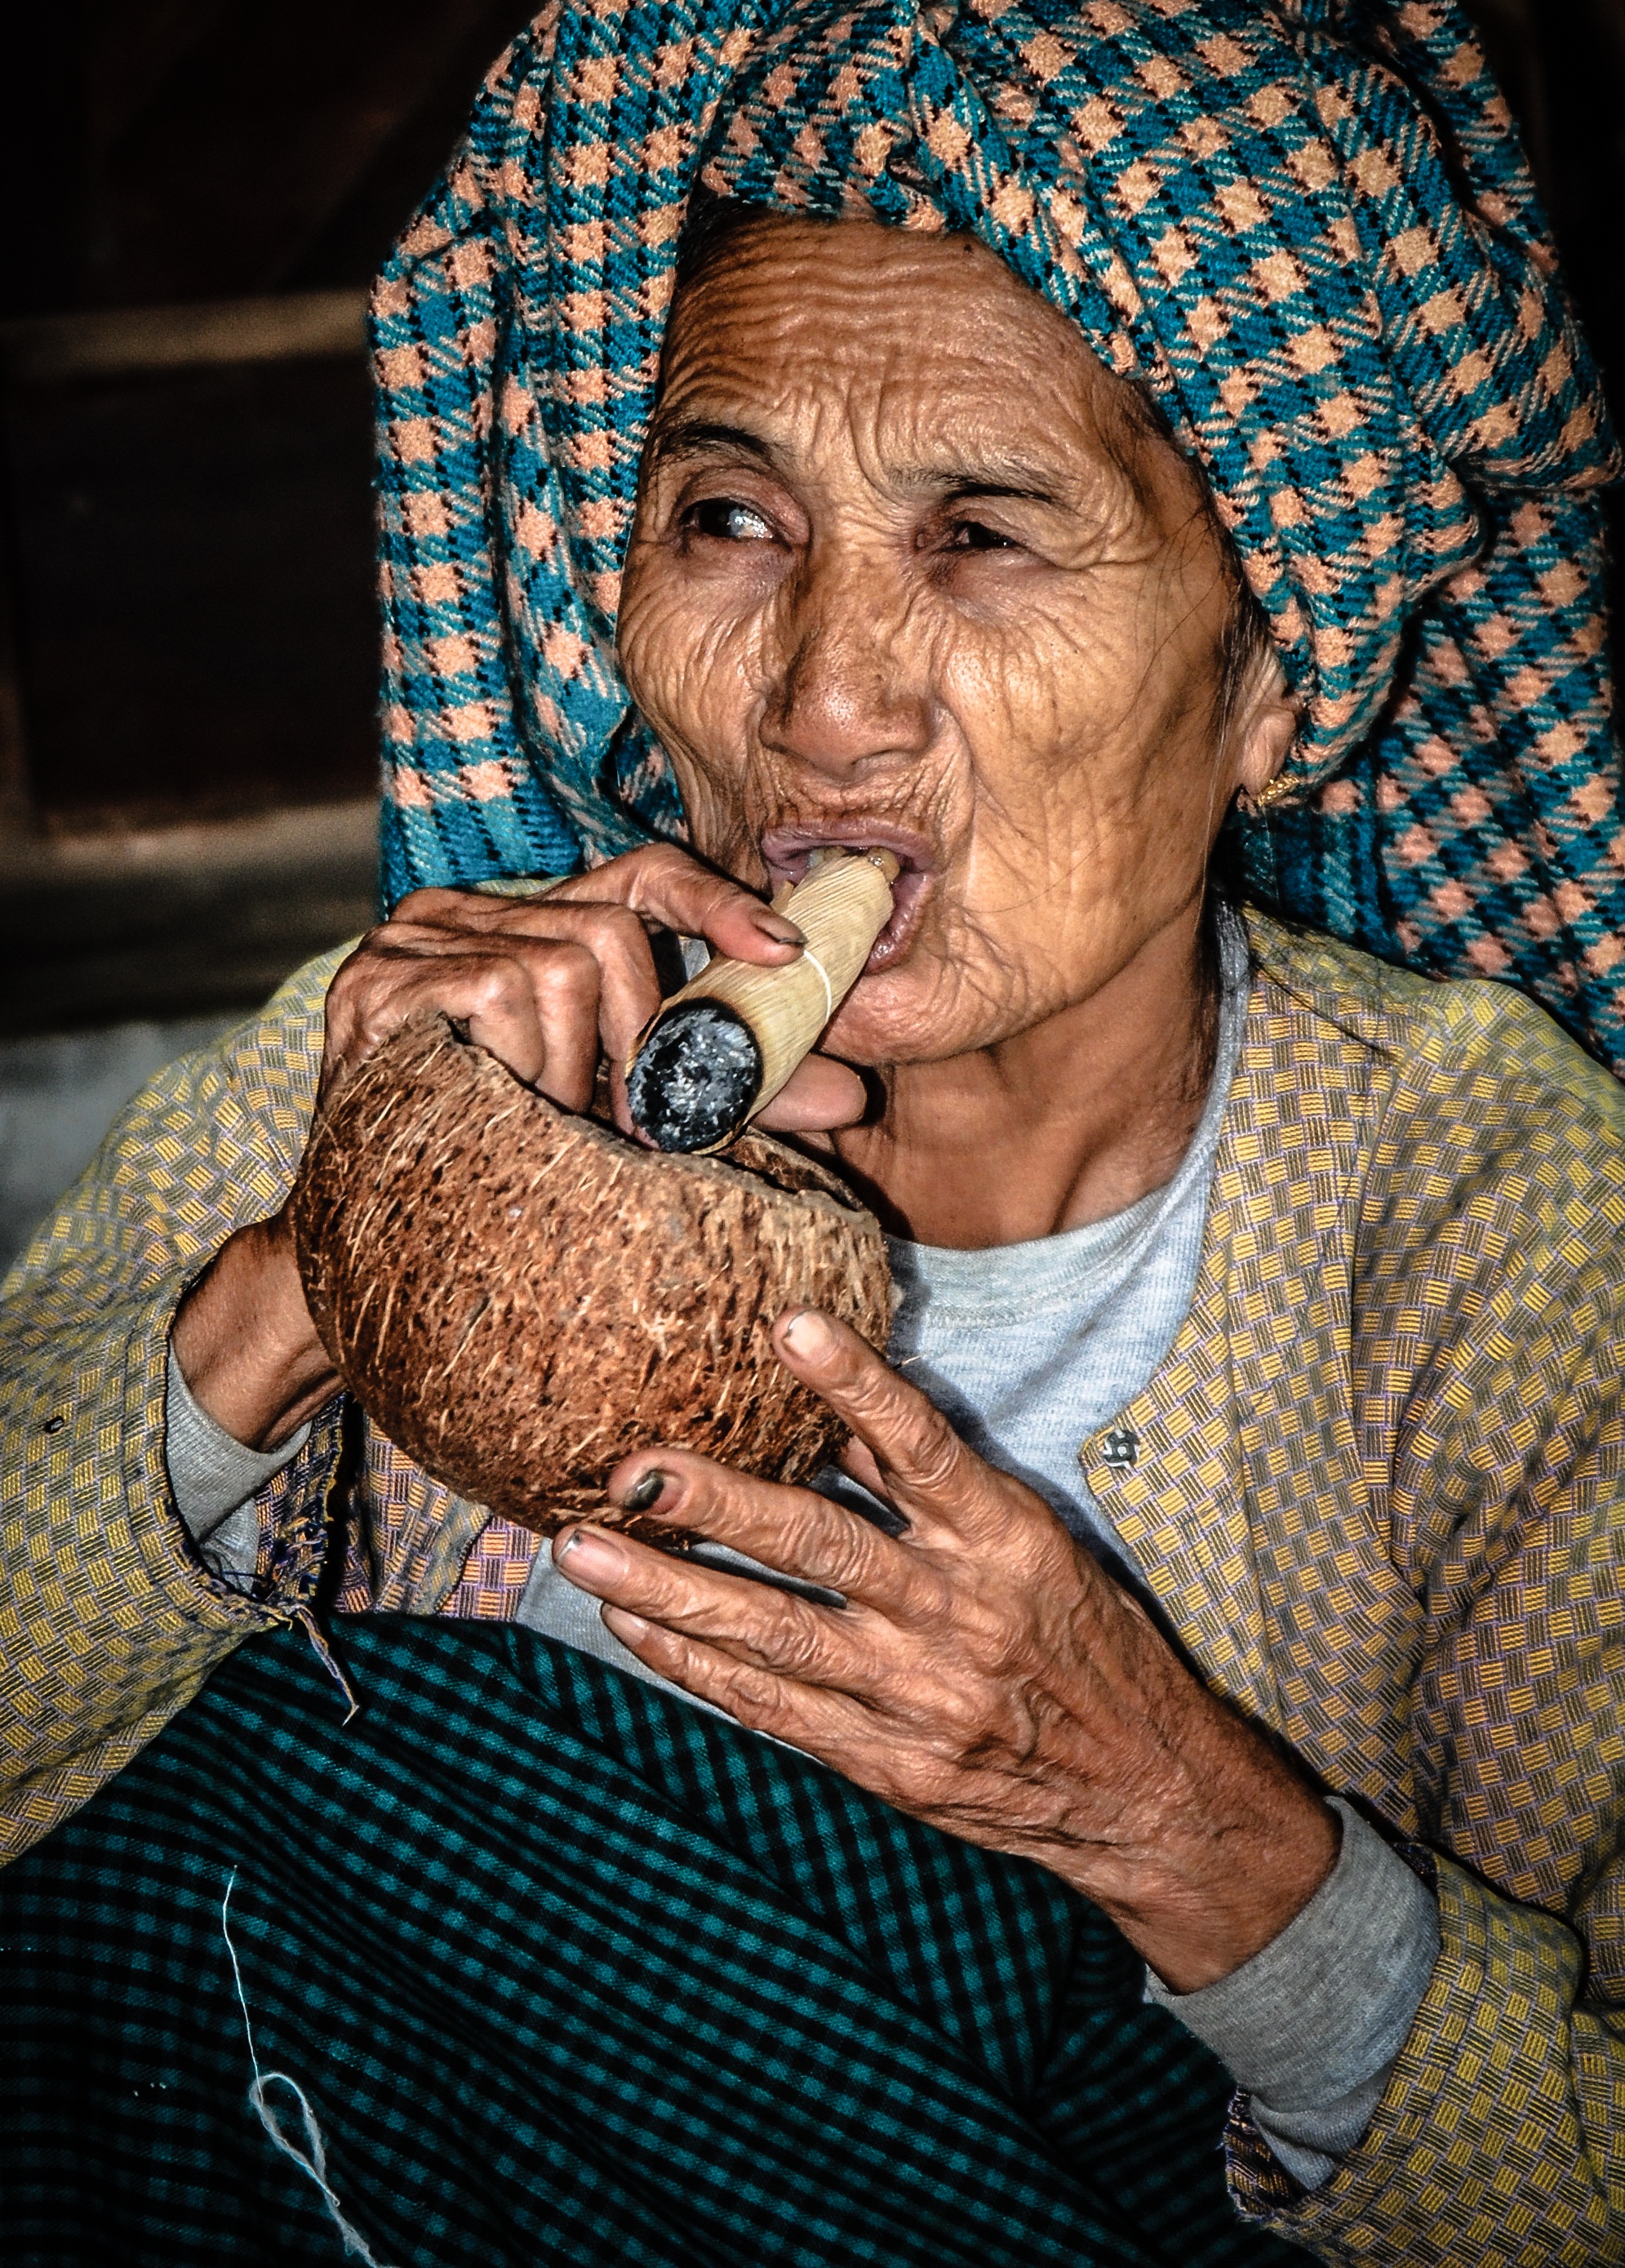
man, person, people, woman, old, male, portrait, face, head, myanmar, burma, facial hair